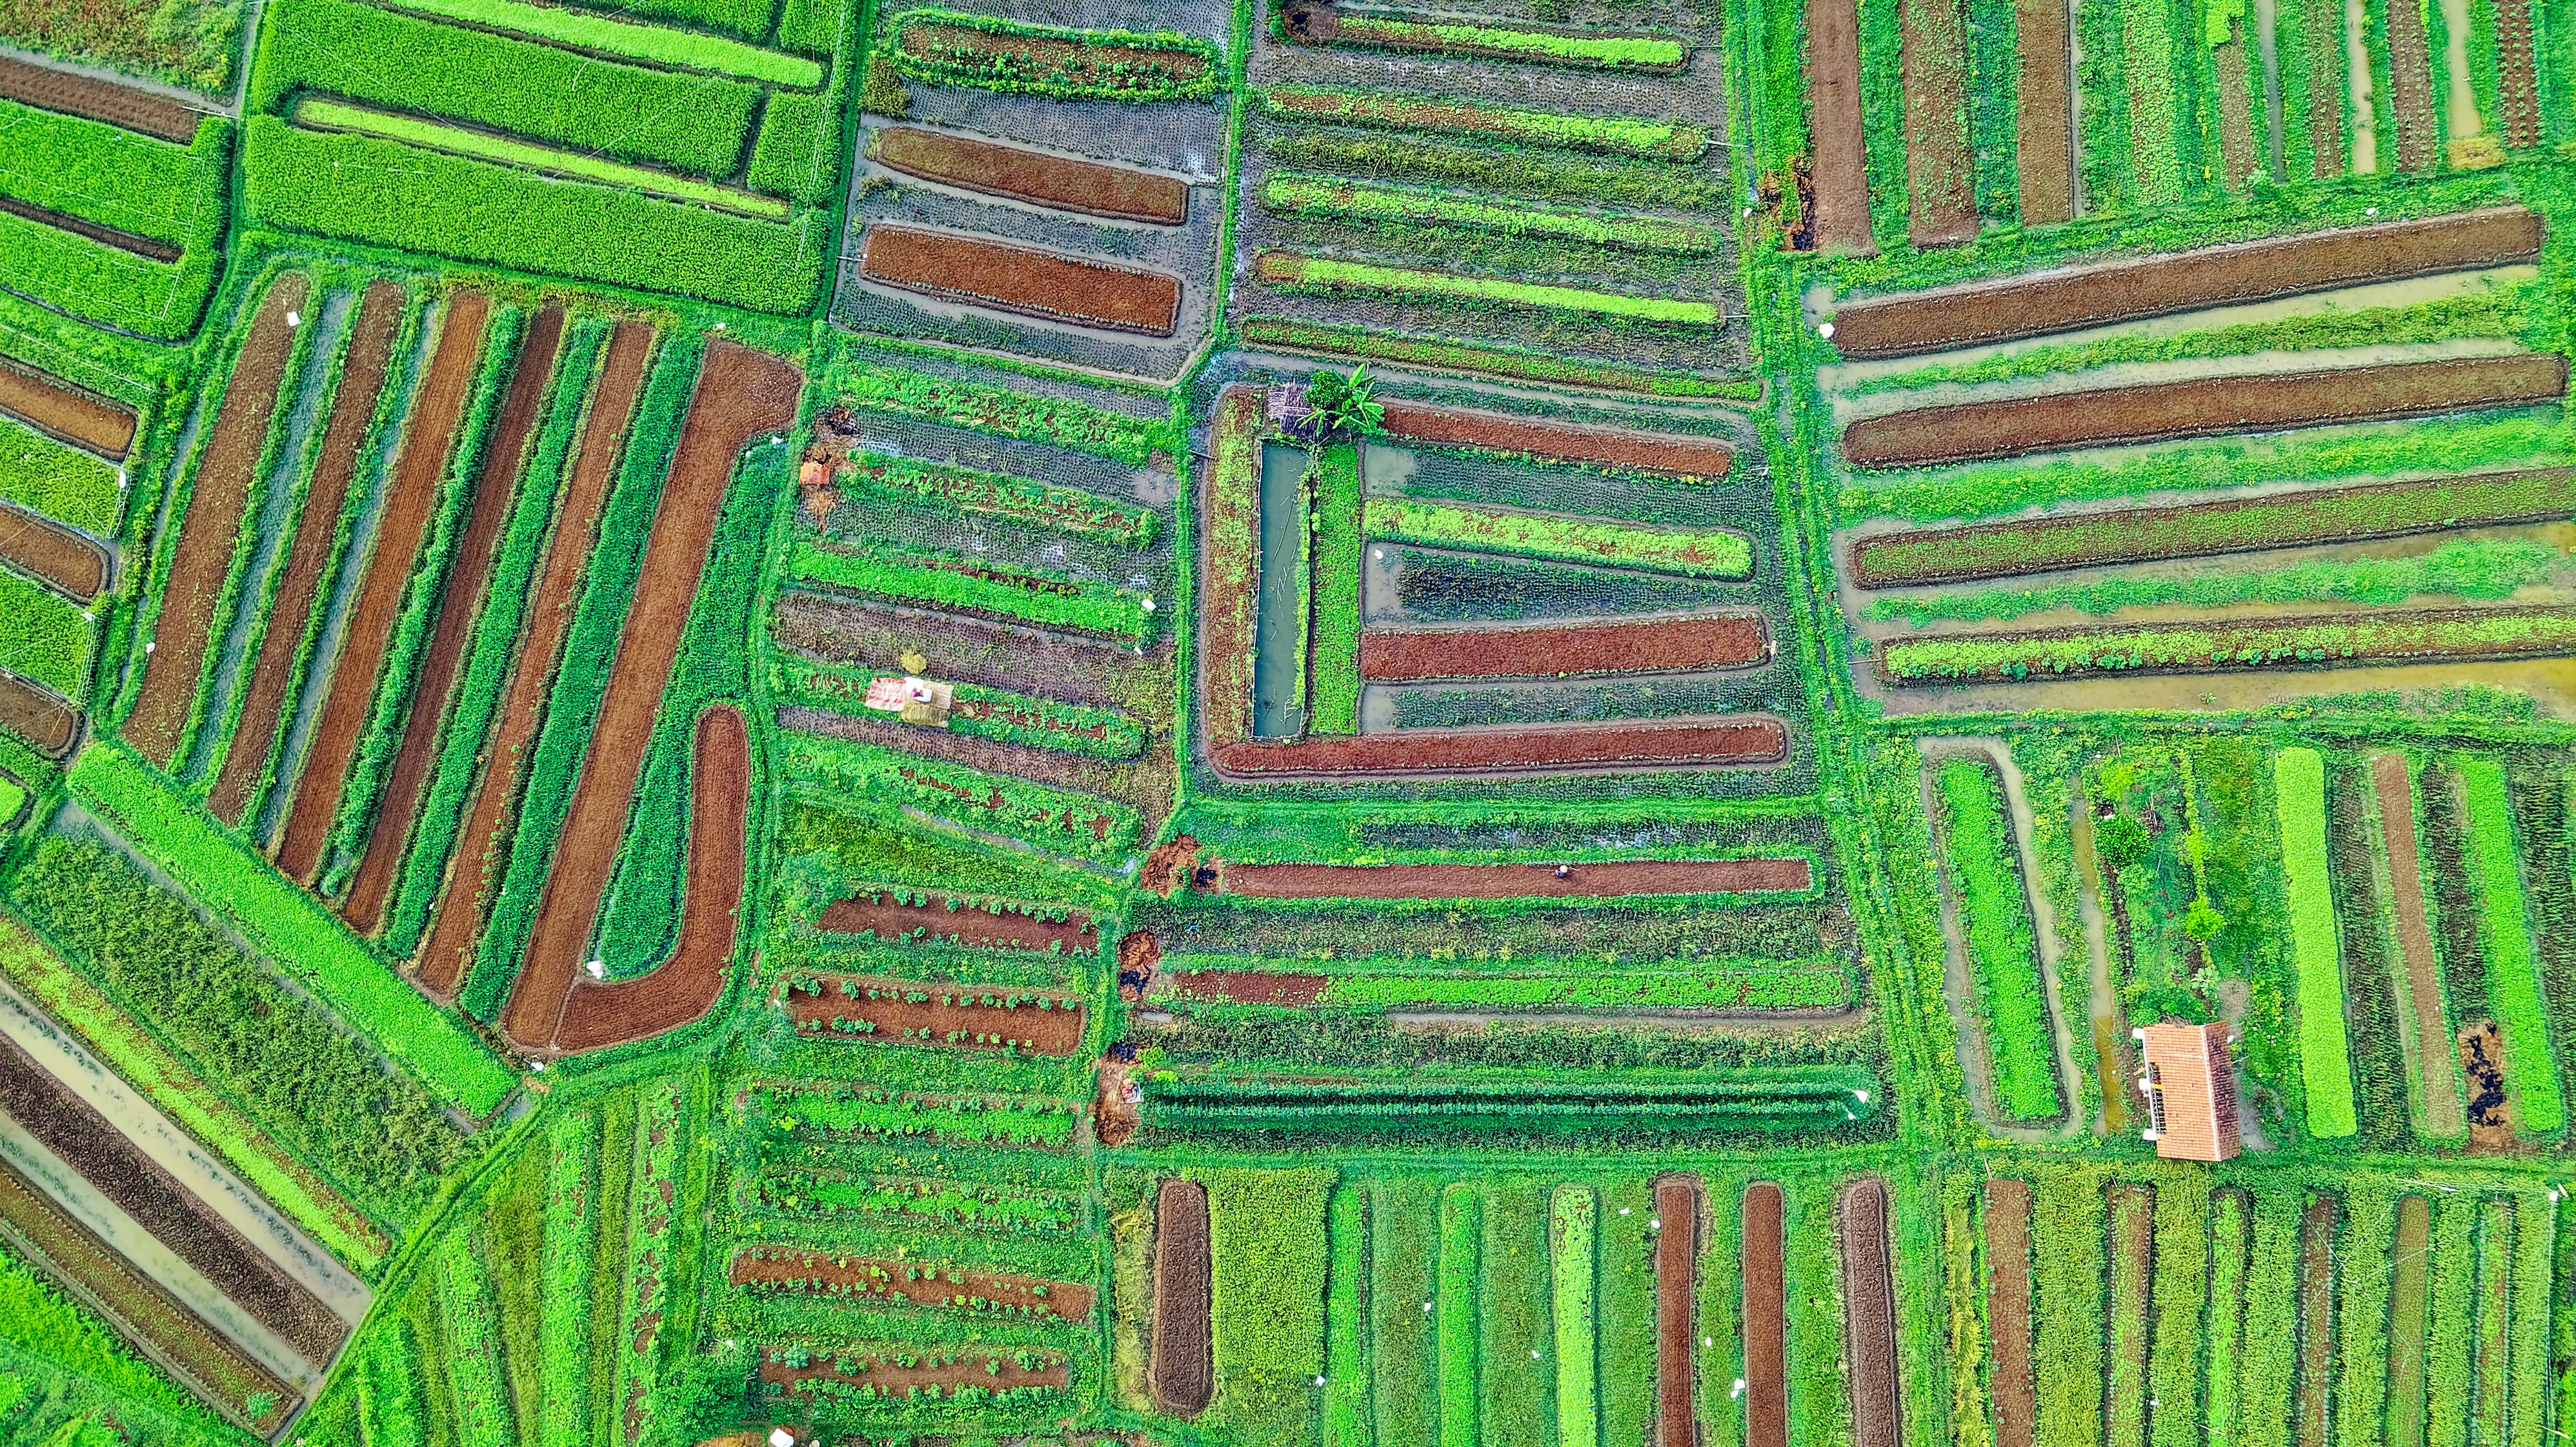
green, grass